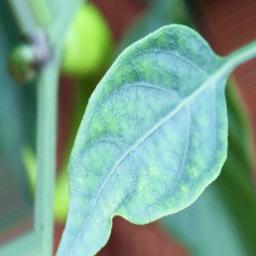
Label: healthy